Klaipėda University

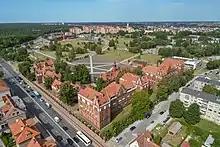
Historic buildings on the campus of Klaipėda University

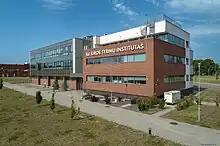
KU Marine Research Institute

Klaipėda University occupies a former military campus. The territory of contains six Neo-Gothic buildings that have been declared architectural monuments. In the first half of the 20th century these four-story red brick buildings, erected by the Germans in 1904–1907, comprised two residential blocks for servicemen, a chapel-canteen-club, HQ and a guardhouse, a residential block for officers and an storehouse for uniforms. During the 20th century it was a base for, successively, German, French, Lithuanian and Soviet troops.